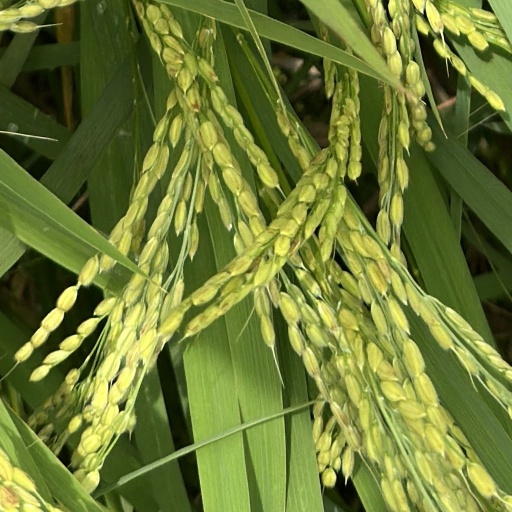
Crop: rice